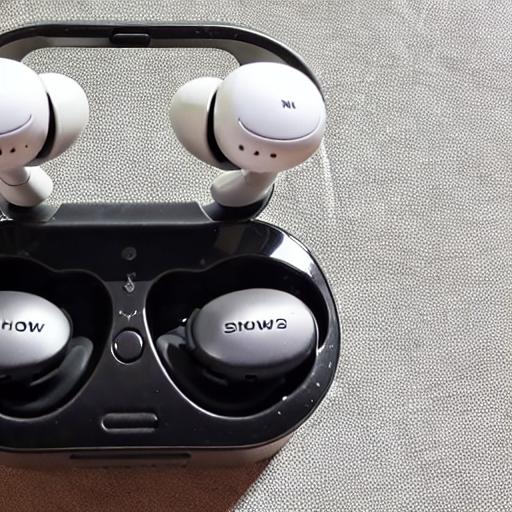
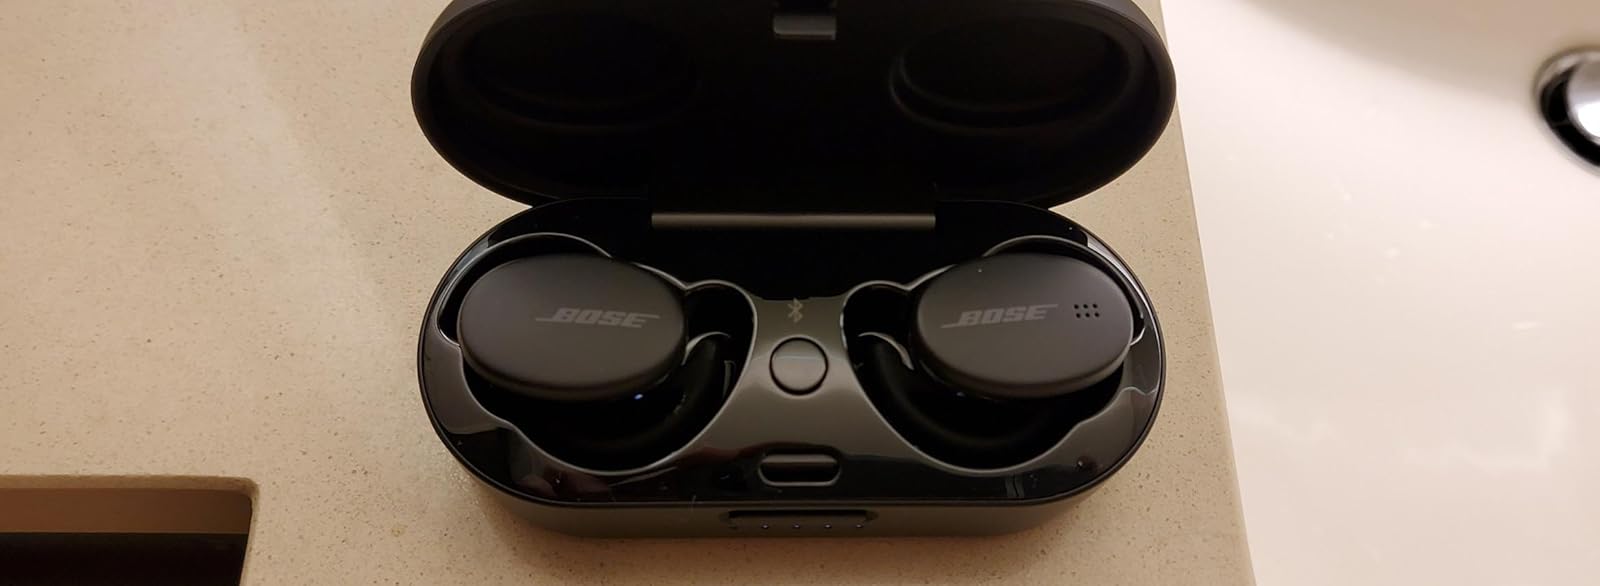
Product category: earbuds
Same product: no